Sky position (RA, Dec in degrees): 189.779, 9.34
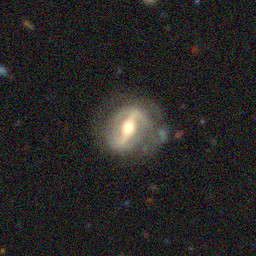
Galaxy morphology: Barred Spiral Galaxies